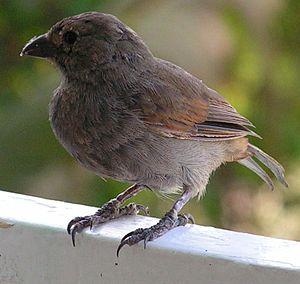
Le Pèrenoir de Barbade, aussi appelé Sporophile de la Barbade, est une petite espèce d'oiseaux de la famille des Thraupidae.
Loxigilla est un genre de passereaux de la famille des Thraupidae. Ses espèces étaient auparavant appelées sporophiles. Ce sont maintenant des pèrenoirs.
La faune de la Barbade est moins diverse que celle des autres Antilles. Les activités humaines sont responsables du changement de composition de la faune, en particulier, le remplacement des espèces natives. Les espèces qui sont capables de s'adapter à la présence humaine ont survécu.